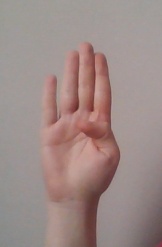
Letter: kaaf